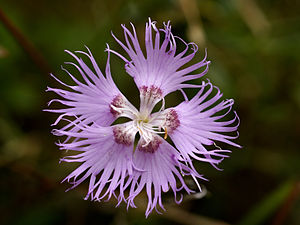
Montpelliernellike / Galleri
Montpelliernellike, også skrevet Montpellier-Nellike, er en art af nellikeslægten, som er hjemmehørende i Sydeuropa, hvor den findes i Balkan, Italien, Frankrig, Schweiz, Østrig, Spanien og Portugal.